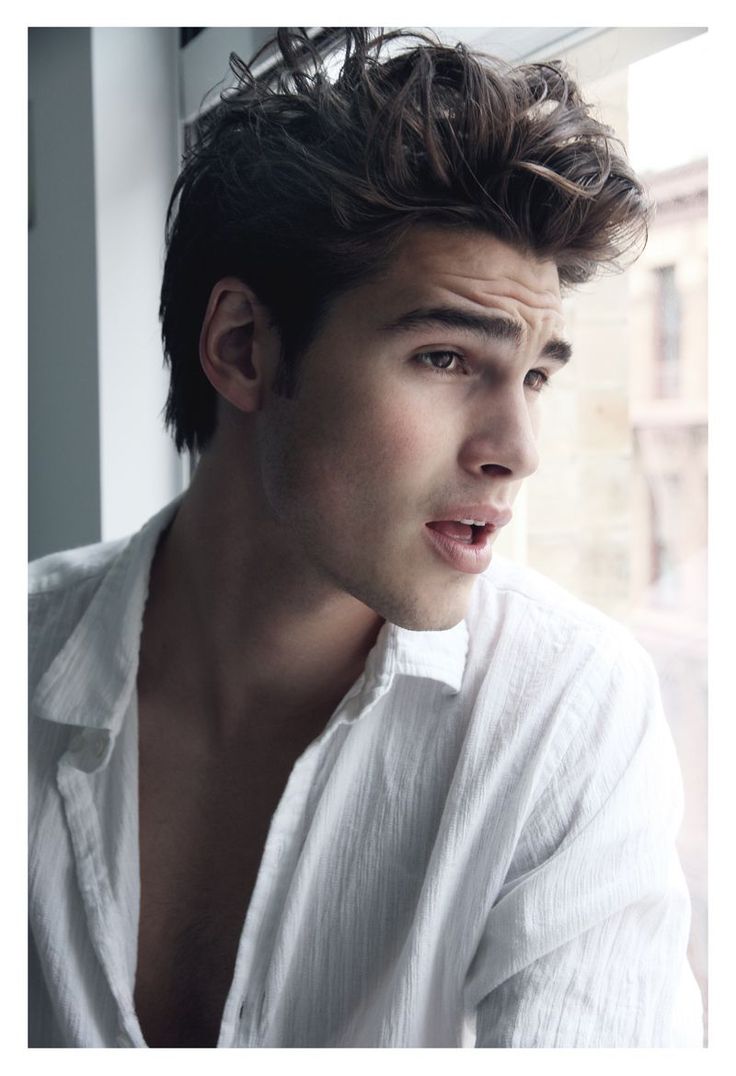
Portrait style: Real Portrait